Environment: lab
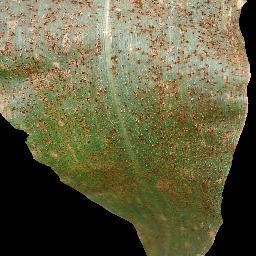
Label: common_rust